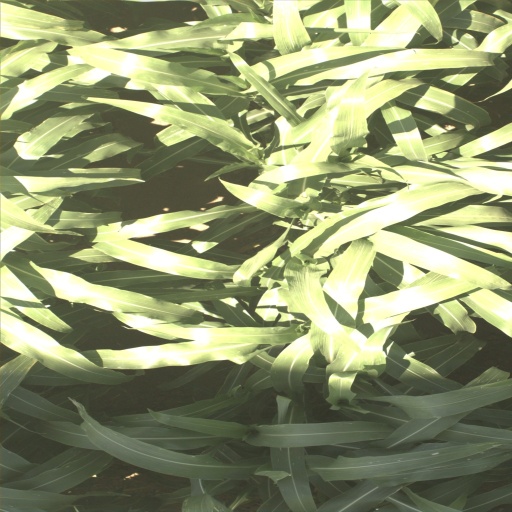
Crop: sorghum